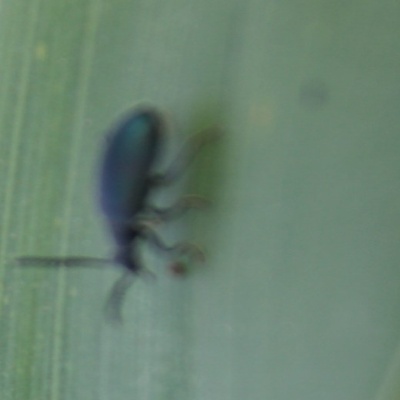
Crop: Maize
Condition: leaf beetle